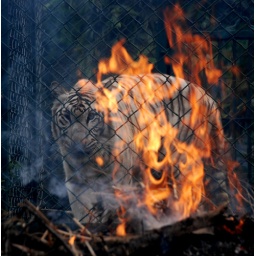
white tiger in lucknow zoo